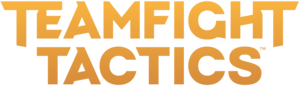
Teamfight Tactics est un auto battler développé et édité par Riot Games. Le jeu prend place dans l'univers de League of Legends et est basé sur le jeu Dota Auto Chess, où le joueur affronte sept adversaires en ligne, qu'il doit combattre en formant une équipe afin d'être le dernier à rester en vie. Le jeu, directement jouable depuis le client de League of Legends, sort sur Windows et macOS le 26 juin 2019 et sur Android et iOS le 19 mars 2020.